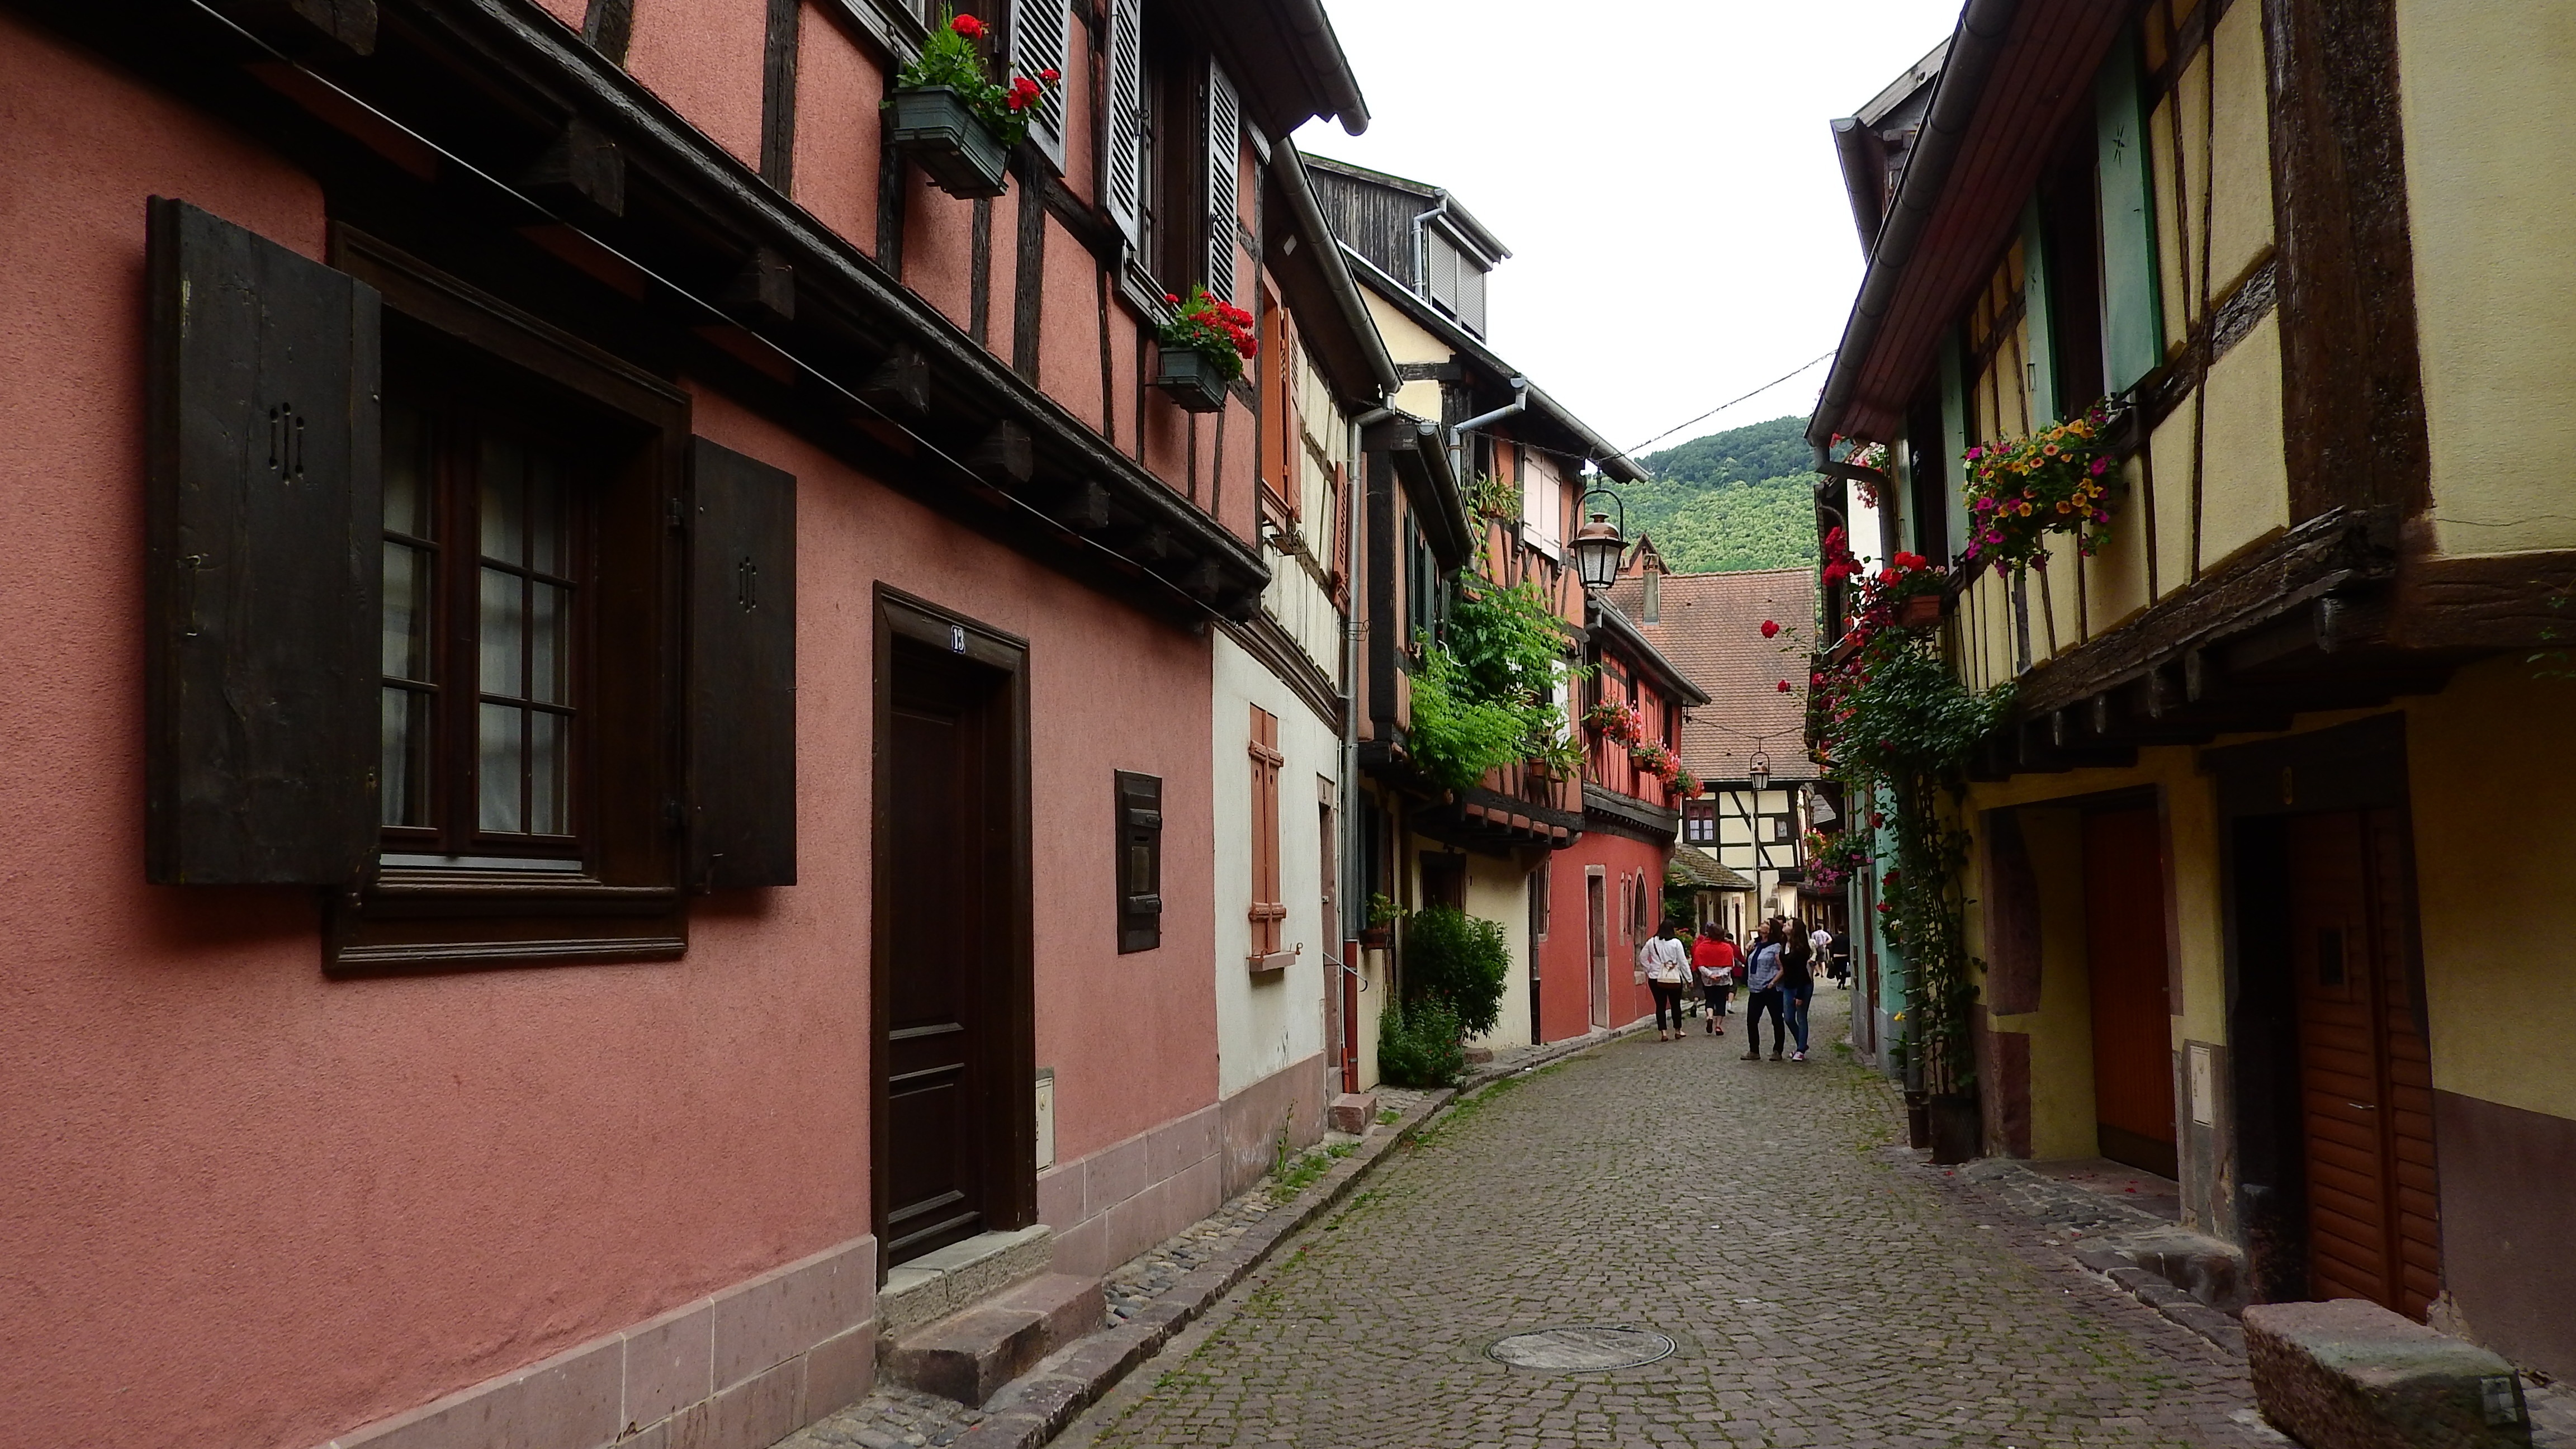
road, street, town, alley, city, village, france, color, romance, lane, infrastructure, alsace, neighbourhood, historical houses, half timbered house, urban area, residential area, kaysersberg, human settlement